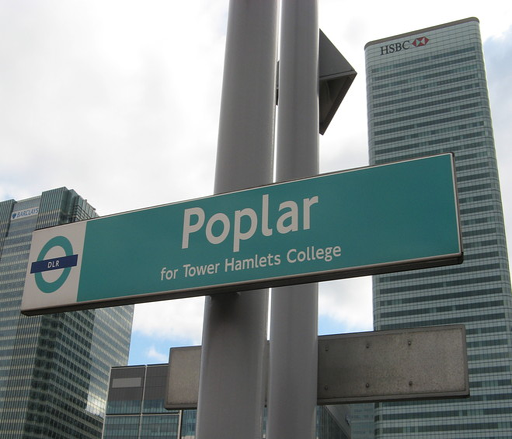
the headquarters , as seen from the station .